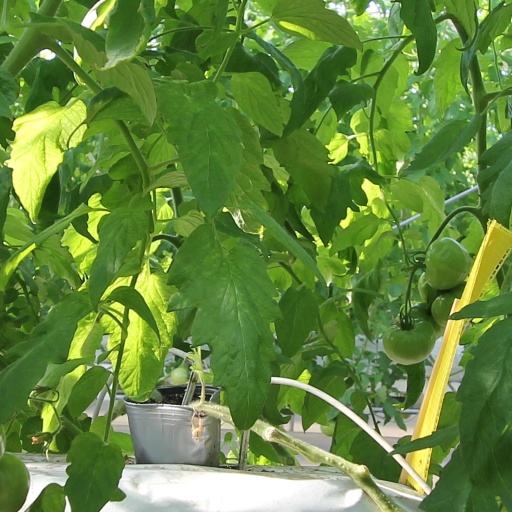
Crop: tomato